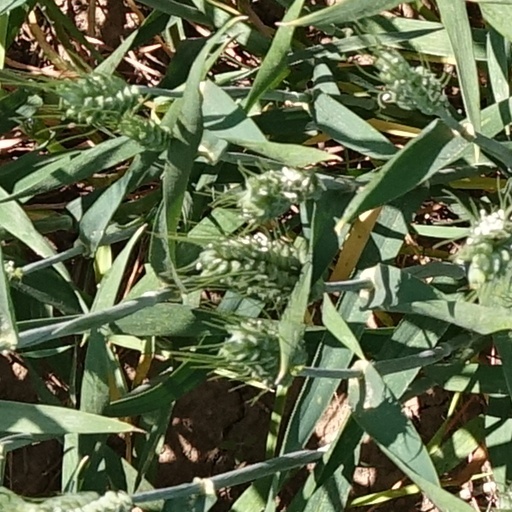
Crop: wheat